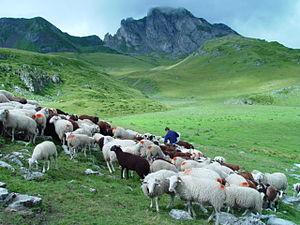
Ovins barégeois en estive près de Gavarnie
La barégeoise est une race ovine française des Hautes-Pyrénées.
Barèges-gavarnie est l'appellation d'origine de carcasses bouchères ovines française. Elle est préservée via une appellation d'origine contrôlée depuis 2003 et par une appellation d'origine protégée depuis 2008.